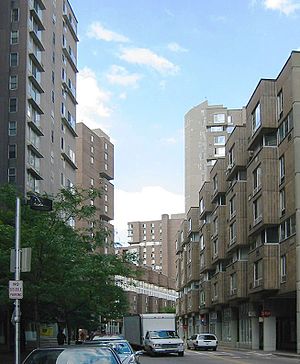
Roosevelt Island
Hovedgaden på Roosevelt Island
Roosevelt Island, også kendt som Welfare Island fra 1921 til 1973, og før det Blackwell's Island, er en smal ø beliggende i East River vedd New York City. Øen ligger mellem Manhattan mod vest og Queens til den østlige side. Øen strækker sig fra Manhattan's East 46th to East 85th streets og er omkring 3 km lang, og et total areal på 0,59 km2. Øen er en del af Borough of Manhattan.